Image and Reality of the Israel–Palestine Conflict

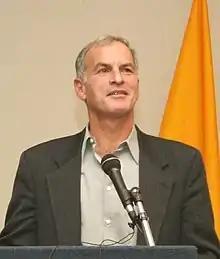
Norman Finkelstein author of "Beyond Chutzpah: On the Misuse of Anti-Semitism and the Abuse of History"

Image and Reality of the Israel–Palestine Conflict is a 1995 book about the Israeli–Palestinian conflict by Norman G. Finkelstein. Finkelstein examines and scrutinizes popular historical versions of the conflict by authors such as Joan Peters, Benny Morris, Anita Shapira and Abba Eban. The text draws upon Finkelstein's doctoral political science work. The 2003 revised edition offers an additional appendix devoted to criticism of Michael Oren's 2002 bestseller "Six Days of War: June 1967 and the Making of the Modern Middle East".